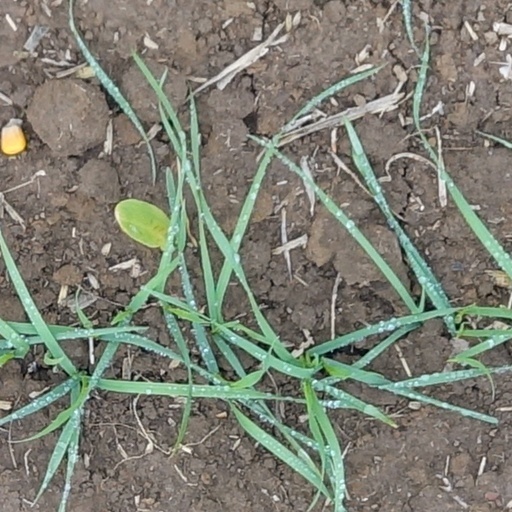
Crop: wheat